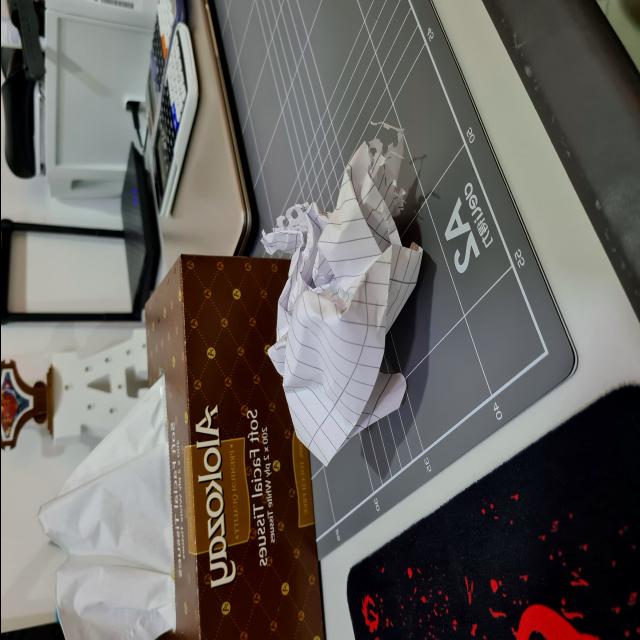
Label: tissues